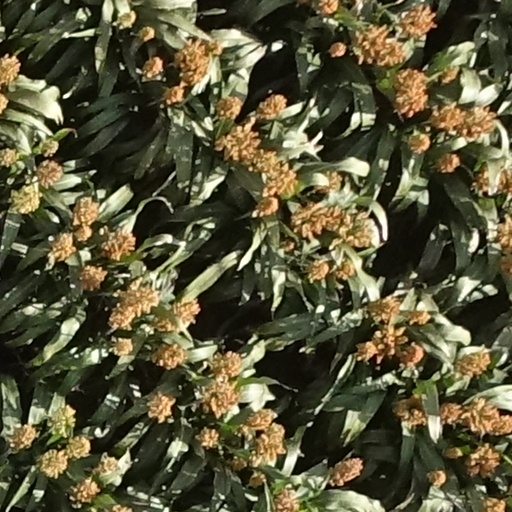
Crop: sorghum